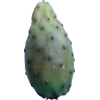
Label: cactus_fruit_green